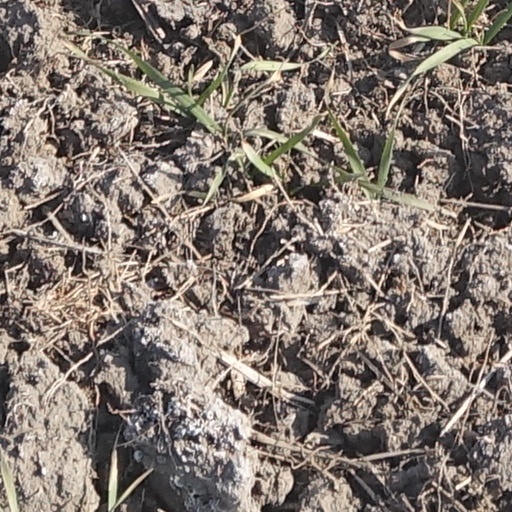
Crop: wheat